Speeches of Greta Thunberg

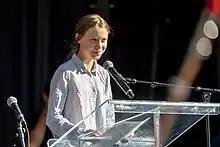
Greta Thunberg speaking at the Climate March in Montreal (Canada)

On 27 September 2019, Thunberg was in Montreal, Canada, for its Global Climate Strike. Following a press conference, Thunberg joined First Nations Indigenous people and together they led the climate march. After the marchers gathered at the main stage, Thunberg delivered a speech in English and French. Thunberg told Montreal marchers that the fight against climate change will not stop until world leaders take the problem seriously.